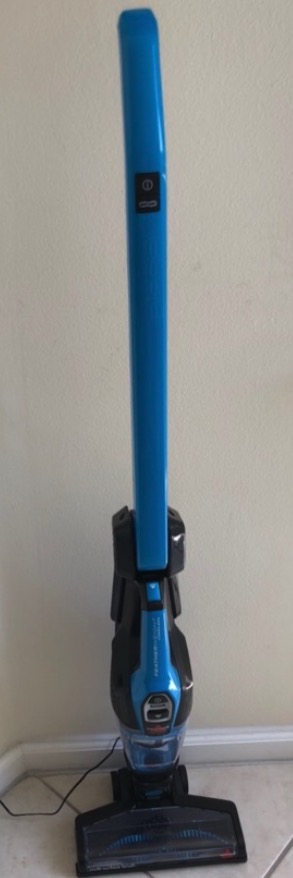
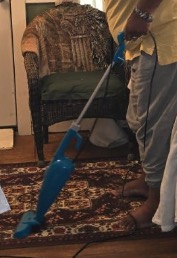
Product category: items_vacuum
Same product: no